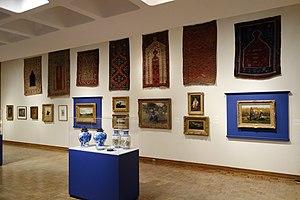
Le Huntington Museum of Art est un musée d'art situé dans les collines au-dessus du Ritter Park à Huntington en Virginie-Occidentale. Il a ouvert ses portes en 1952 sous le nom de Galeries Huntington et est devenu Huntington Museum of Art en 1987. C’est le plus grand musée d'art de Virginie-Occidentale. Le parc accueille également le conservatoire de plantes subtropicales C. Fred Edwards ainsi que des sentiers de promenade dans la nature.